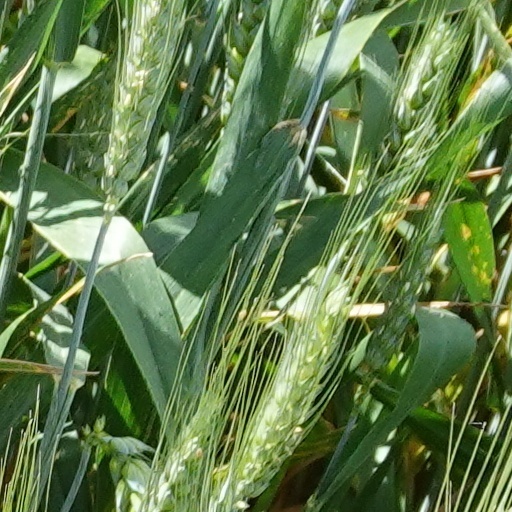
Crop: wheat